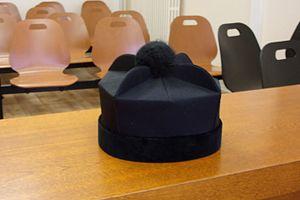
Toque d'avocat (photo prise au TGI de Paris).
La toque est initialement une coiffure, dont le nom d'origine espagnole apparaît au XVᵉ siècle. Il s'agit alors d'un bonnet cylindrique à bords relevés, de soie au XVᵉ siècle et de velours noir au XVIᵉ siècle.
En France, l'avocat est un auxiliaire de justice chargé entre autres de conseiller et de représenter les parties à un procès et de plaider pour elles.